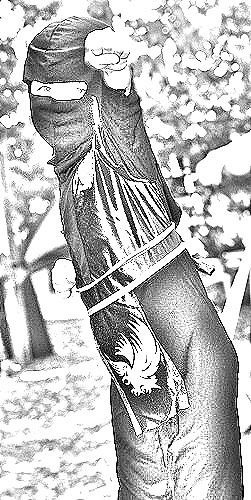
Portrait style: Sketch Portrait